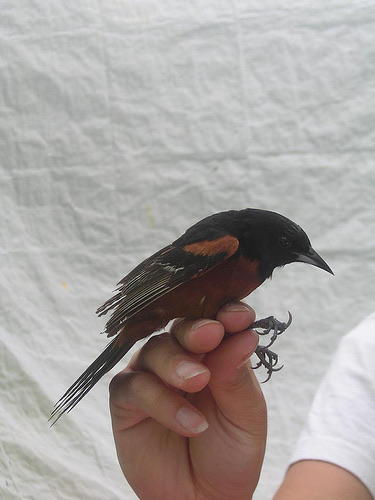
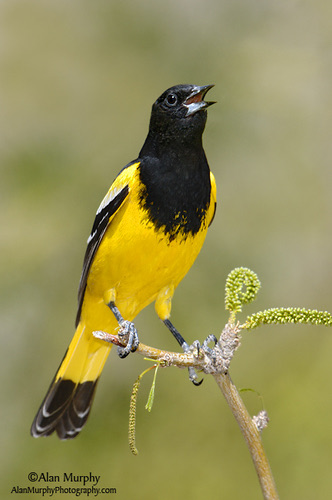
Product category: misc
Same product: yes